Yukon Quest

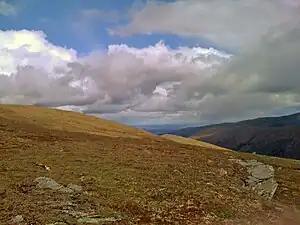
The eastern slope of Eagle Summit, seen in August 2008 looking north

The Mile 101 checkpoint is a cabin at mile marker 101 (the distance from Fairbanks) on the Steese Highway. At Mile 101, mushers have the option of taking their four-hour rest during even years. They can also take the rest at Central during even years. Again, the three minute start difference will be subtracted from the race if the musher desires to take their rest here. The cabin gives mushers the opportunity for a short rest between Eagle Summit and Rosebud Summit. The ascent of Rosebud Summit begins about south of the dog drop. It consists of a gradual climb of followed by a steep descent into the valley that contains the north fork of the Chena River. The descent also brings mushers back into forested terrain. The trail then parallels a road for about before entering the final checkpoint at Twin Bears Campground near Two Rivers.